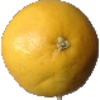
Label: white_grapefruit